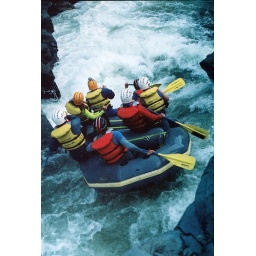
Adventure Outings white water rafting guide school trip on the upper Sacramento River near Dunsmuir, California